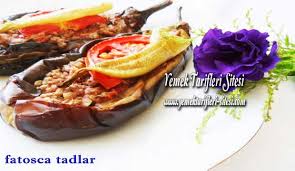
Yemek: karniyarik